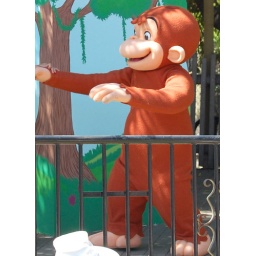
a person in a monkey suit!